Salmon War

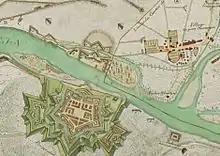
The conflict zone, around 1796/97, east at the top. An arm of the Rhine separates the island of "Schusterinsel" in the centre from the mainland. Below it, on the left bank of the Rhine, lies the fortress of Hüningen. On the island and the right bank of the Rhine are its outworks. The forked mouth of the Wiese river and Kleinhüningen are right and above right. The 1738 border with Basle is shown as a red line and divides the "Schusterinsel" and river. (the width of the map is just under 2 kilometres, its height is just under 1.4 kilometres.)

The Salmon War of 1736/37 was a political conflict between the confederate Canton of Basle and the Kingdom of France over fishing rights and the location of their state border in the River Rhine.